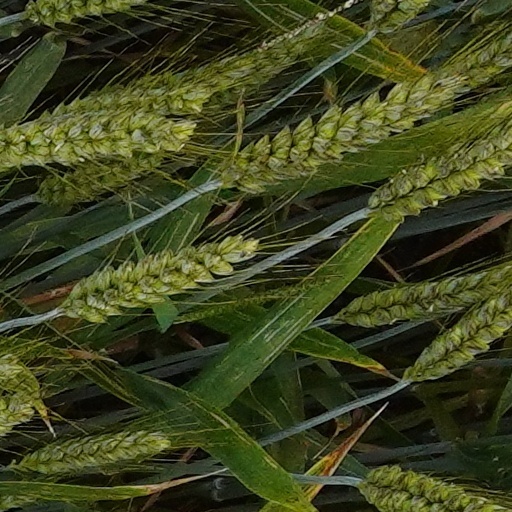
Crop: wheat